Jennifer Ackerman

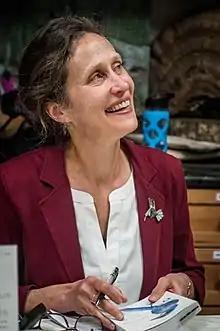
Ackerman in 2017

Jennifer Ackerman (born 1959) is an American author known for her ornithology books, including the bestselling book "The Genius of Birds".